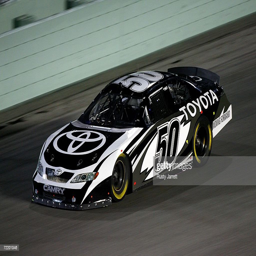
sponsored recipient , driver , drives during testing .